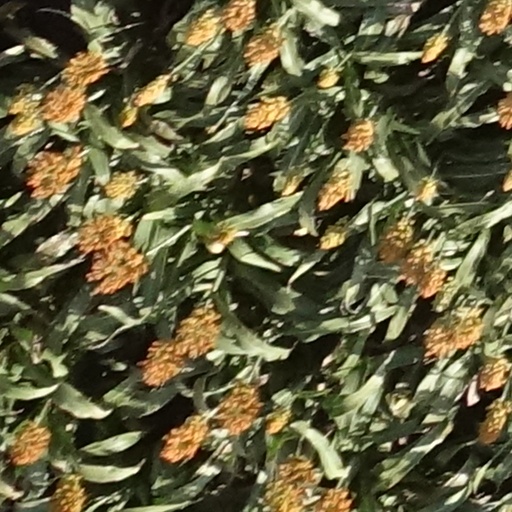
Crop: sorghum